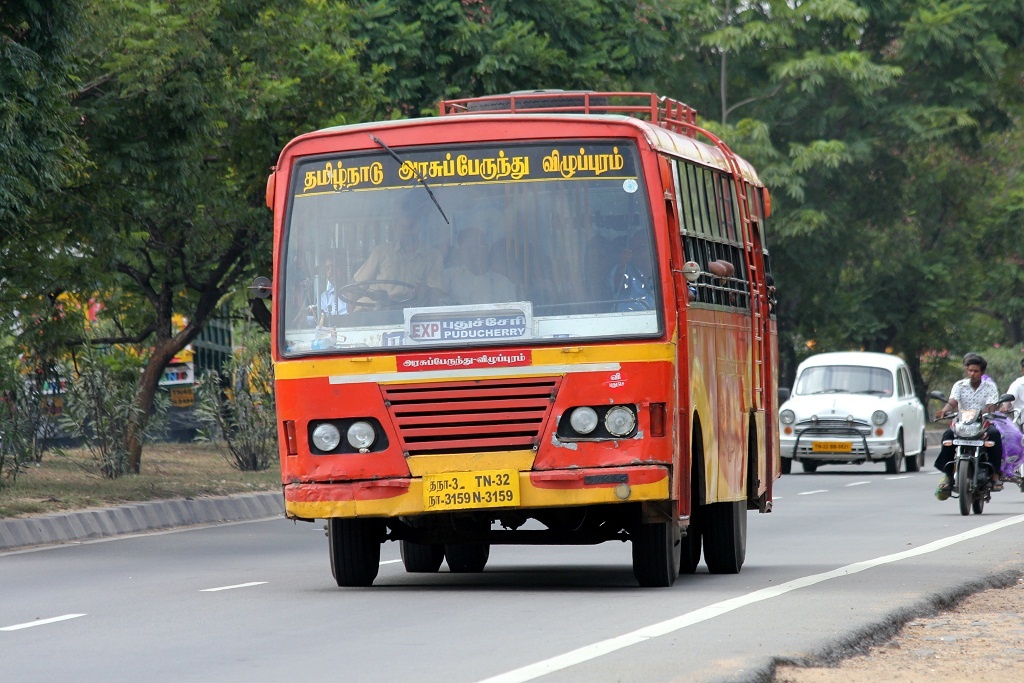
TNSTC bus